Raffaele Esposito

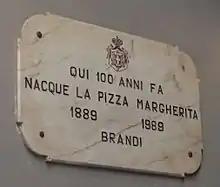
Plaque in Naples remembering the centennial of pizza Margherita invention

Raffaele Esposito was an Italian chef and owner of a tavern in Naples called in the 19th century that had been founded in 1780 by Pietro Colicchio. Esposito is often credited for creating the modern pizza.